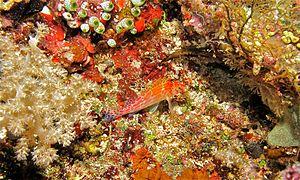
Cirrhitichthys falco, communément nommé Épervier nain ou Épervier à joue épineuse, est une espèce de poisson marin de la famille des Cirrhitidae soit les poissons-faucons ou poissons-éperviers.